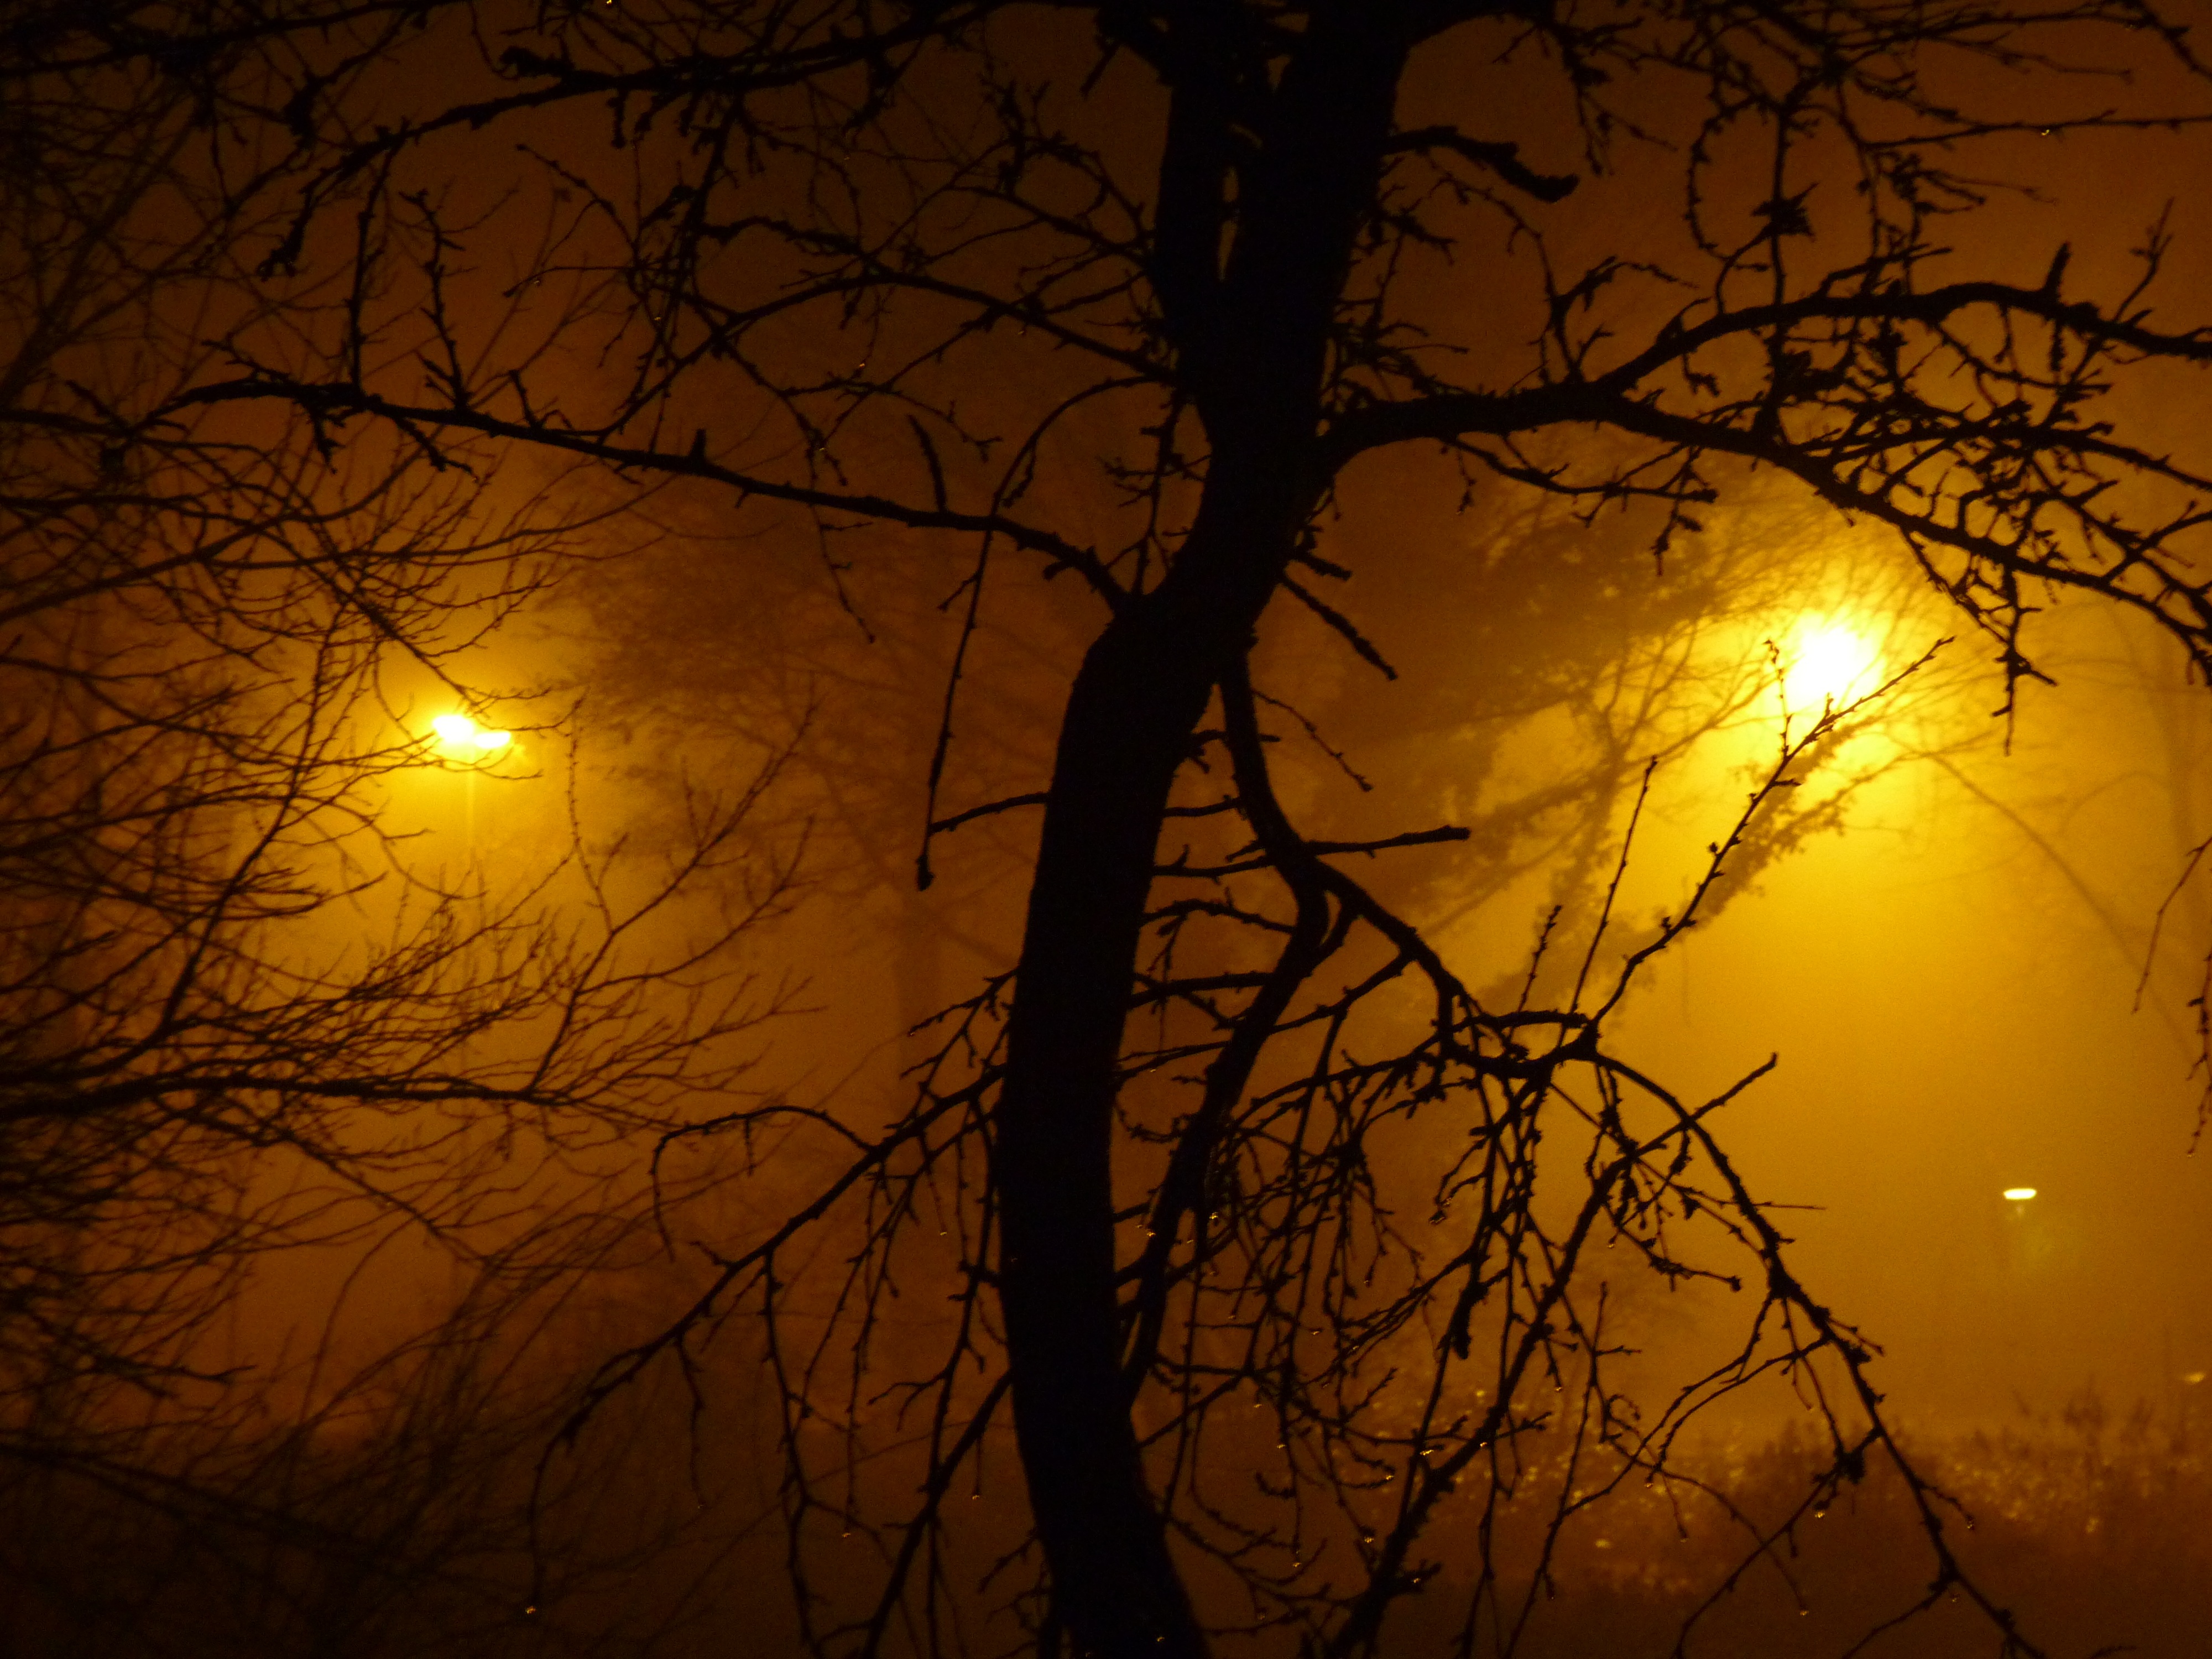
tree, branch, light, abstract, sun, fog, sunrise, sunset, night, sunlight, morning, dawn, atmosphere, scrub, foggy, dusk, evening, reflection, darkness, yellow, full moon, aesthetic, lamps, bizarre, creepy, hell, gloomy, light beam, melancholic, atmospheric, slurry, colourless, astronomical object, blacked out